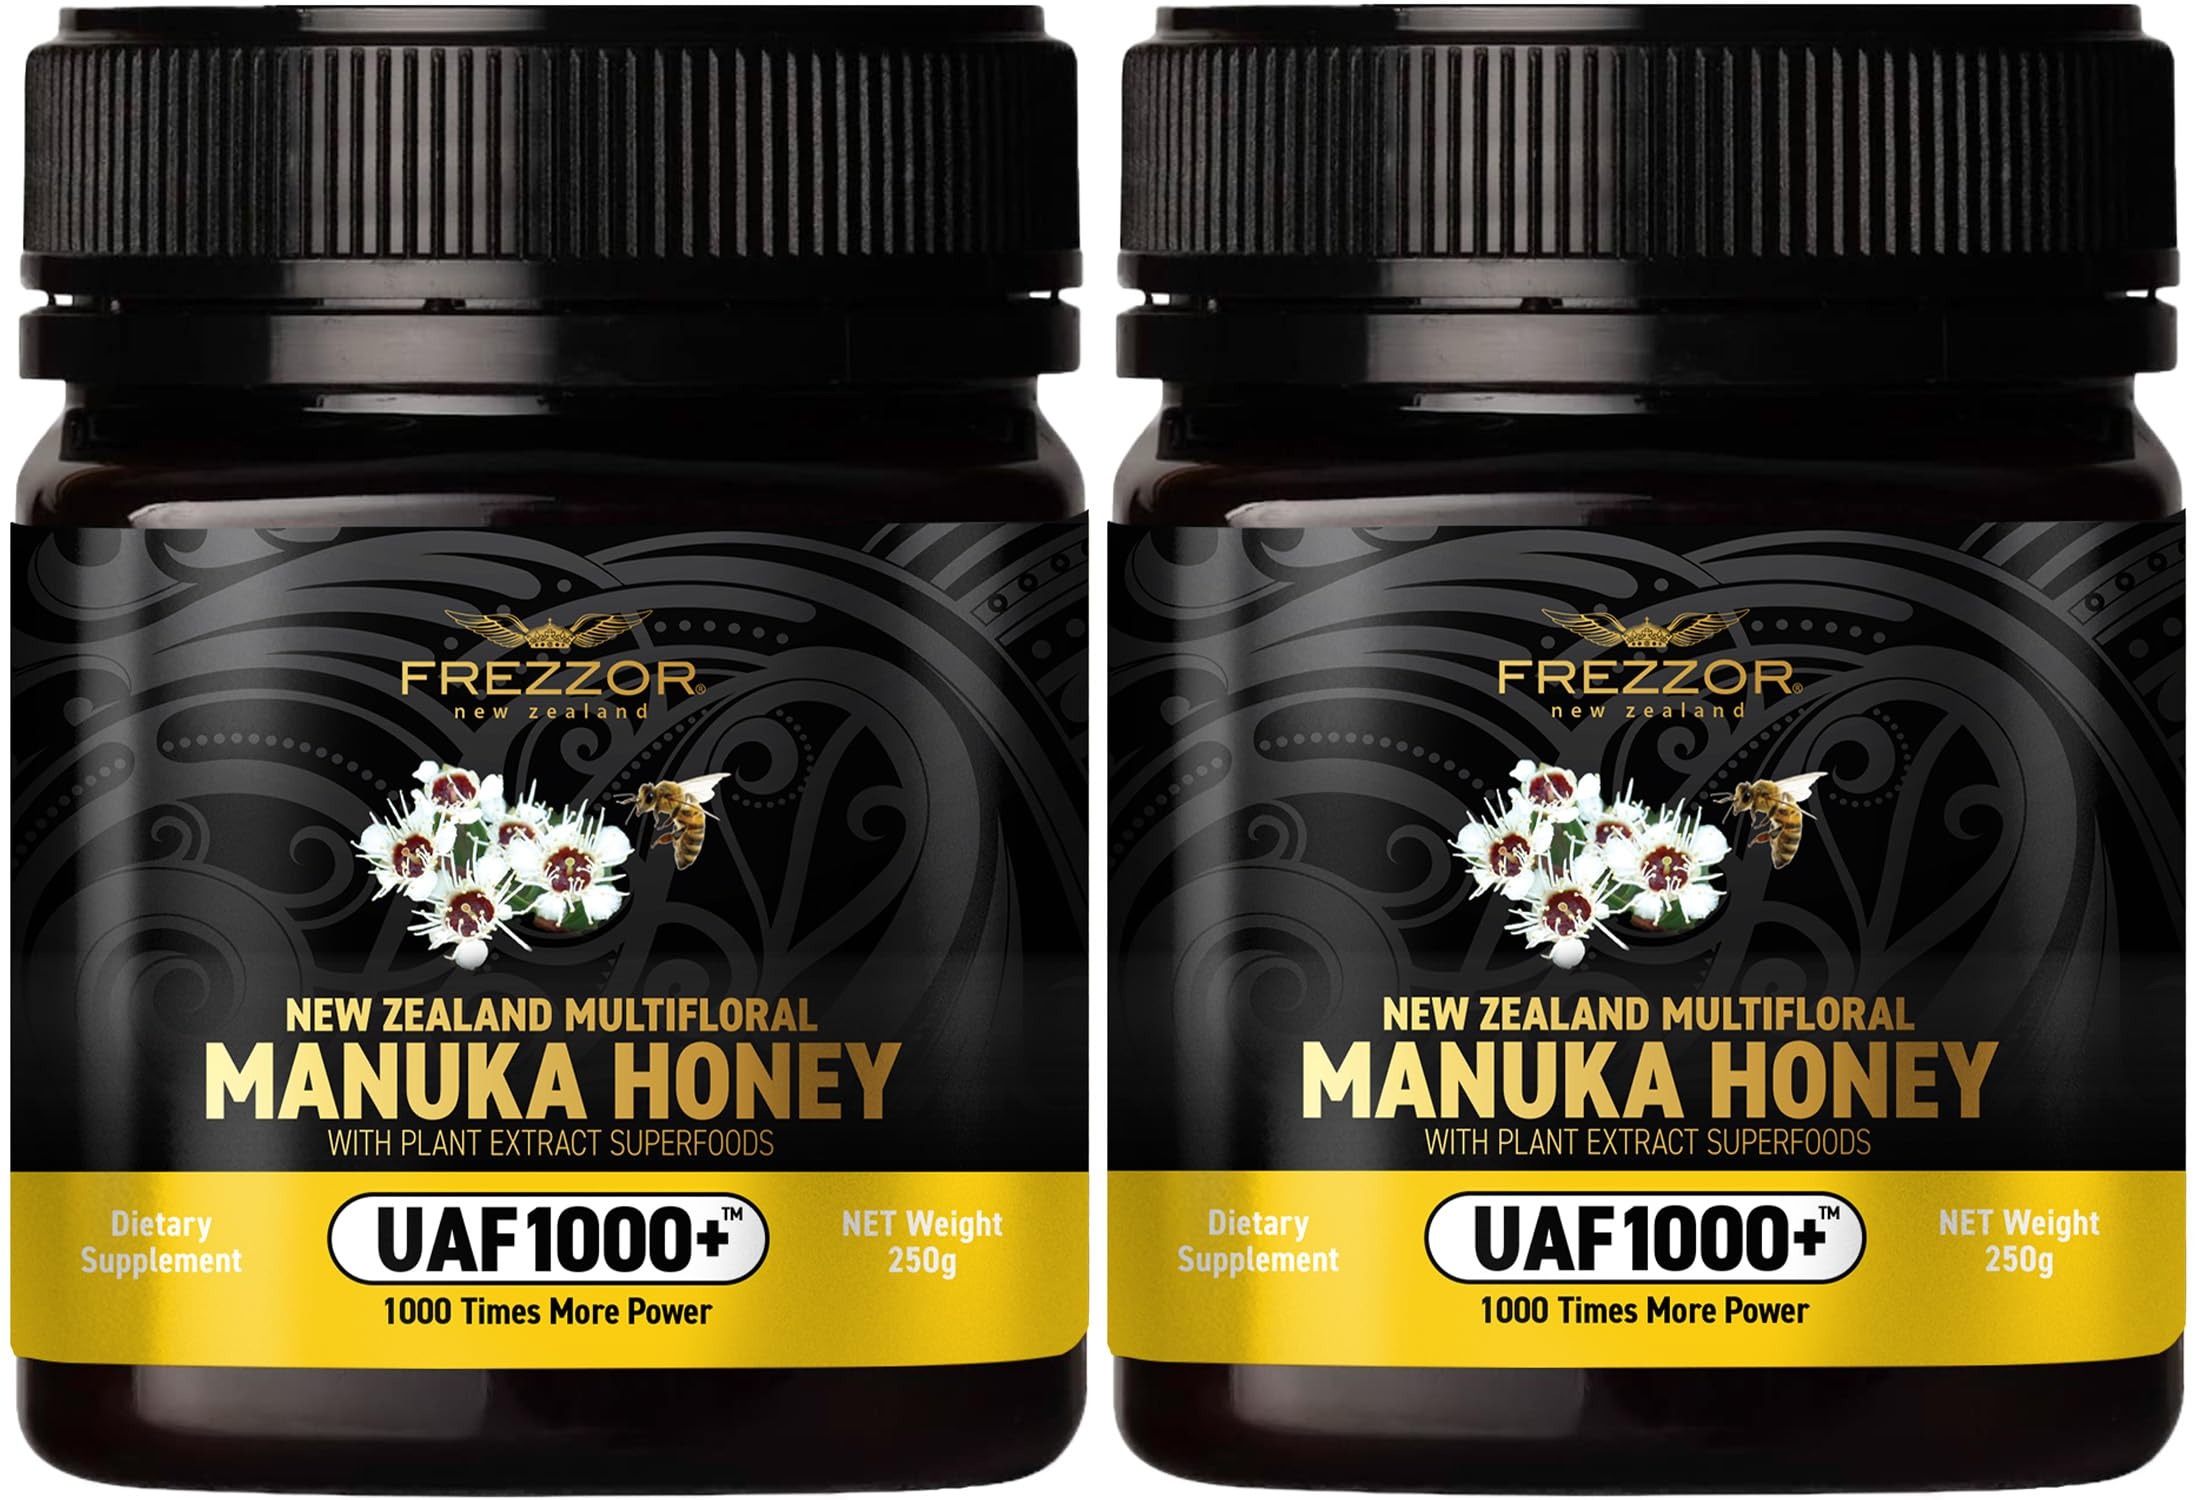
Item Name: FREZZOR Premium New Zealand Raw Multifloral Manuka Honey with UAF1000+ Super Antioxidant, 230% More Bioactive, Best Support for Everyday Wellness, Antioxidant Superfood, 2 Jars (17.6oz/500g)
Bullet Point 1: People tell us that our taste is different, and it looks different too. WE ARE DIFFERENT; we are richer and darker and it is this difference that makes our honey better. We have increases the bioactivity of our by 230% compared to premium Manuka Honey, alone, which means we can provide you a wider range of health benefits.
Bullet Point 2: CONTAINS UAF1000+ SUPER ANTIOXIDANT: We created this distinctive fusion of premium manuka honey and added a concentrated antioxidant blend from fruit and botanical extracts, called UAF1000+ Super Antioxidant, which gives our brand of manuka honey its unique and slightly fruity flavour
Bullet Point 3: BEST TASTING MULTIFLORAL MANUKA HONEY: Our customers report that this is the best tasting wildflower multifloral Manuka Honey on the market. They love the taste that our UAF1000+ adds to the honey. It tastes wonderful and satisfying, with smooth and rich lasting flavors unlike any other honey.
Bullet Point 4: USES: Simply add raw unfiltered honey to your smoothies, hot tea, coffee, or simply enjoy by the spoonful. Use it as a natural honey sweetener for meals. Great as a morning wellness ritual, pre-workout energy boost, or as an invigorating DIY skin brightening facemask!
Bullet Point 5: OVER 100 YEARS COLLECTING MULTIFLORAL MANUKA HONEY: Our family of FREZZOR beekeepers have been collecting manuka honey for over 100 years from the pristine native forests of New Zealand. Our cold processing of the raw honeycomb preserves the miracle health properties of this wonderful honey.
Product Description: From the moment you open the first jar you can see that our Premium Raw Multifloral Manuka Honey New Zealand with UAF1000+ Super Antioxidant is different from other manuka honey. First, you will see a glistening pearlescent sheen on top of the honey. It is the hallmark of the naturalness and quality from the world’s most biologically active honey. UAF1000+ stands for Ultimate Antioxidant Factor 1000. We provide the only Honey Manuka in the world utilizing potent plant based New Zealandantioxidants including extracts from NZ blackcurrant, NZ kiwifruit, NZ boysenberry, NZ grape seed, NZ pine bark, and fulvic minerals. FREZZOR New Zealand Multifloral Manuka Honey UAF1000+ tastes wonderful and satisfying, blasting with smooth and rich, long-lasting flavors. Natural Super food Ingredients. Raw, wild Multifloral Manuka Honey. We are the only honey utilizing New Zealand full-spectrum antioxidants including blackcurrant, kiwifruit, boysenberry, red grape skin, grape seed, pine bark, and fulvic minerals. Our MULTIFLORAL MANUKA HONEY comes from New Zealand’s remote and rugged wilderness. Characterized by its dark rich color with exotic & unique flavors not found in any other honey. New Zealand Manuka honey is one of the rarest honeys in the world, accounting for only 1% of the world’s honey supply. FREZZOR MANUKA HONEY UAF1000+ is a powerful combination of natural health benefits found in Multifloral Manuka Honey and Noel Turner’s potent UAF1000+ Super Antioxidant fond only in the unique combination of NZ Pine Bark Extract, NZ Grape Seed Extract, NZ Red Grape Skin Extract, NZ Kiwifruit Extract, NZ Blackcurrant Extract, NZ Boysenberry Extract, and NZ Fulvic Acid
Value: 2.0
Unit: Count

Price: 57.99